Tularosa, New Mexico

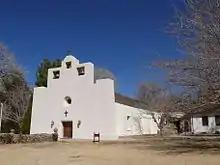
Saint Francis of Paula church

The Tularosa Original Townsite District is a listing on the National Register of Historic Places. It includes Saint Francis de Paula church.